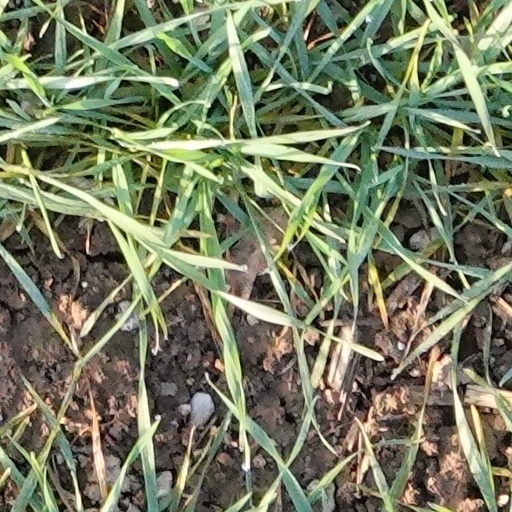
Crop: wheat